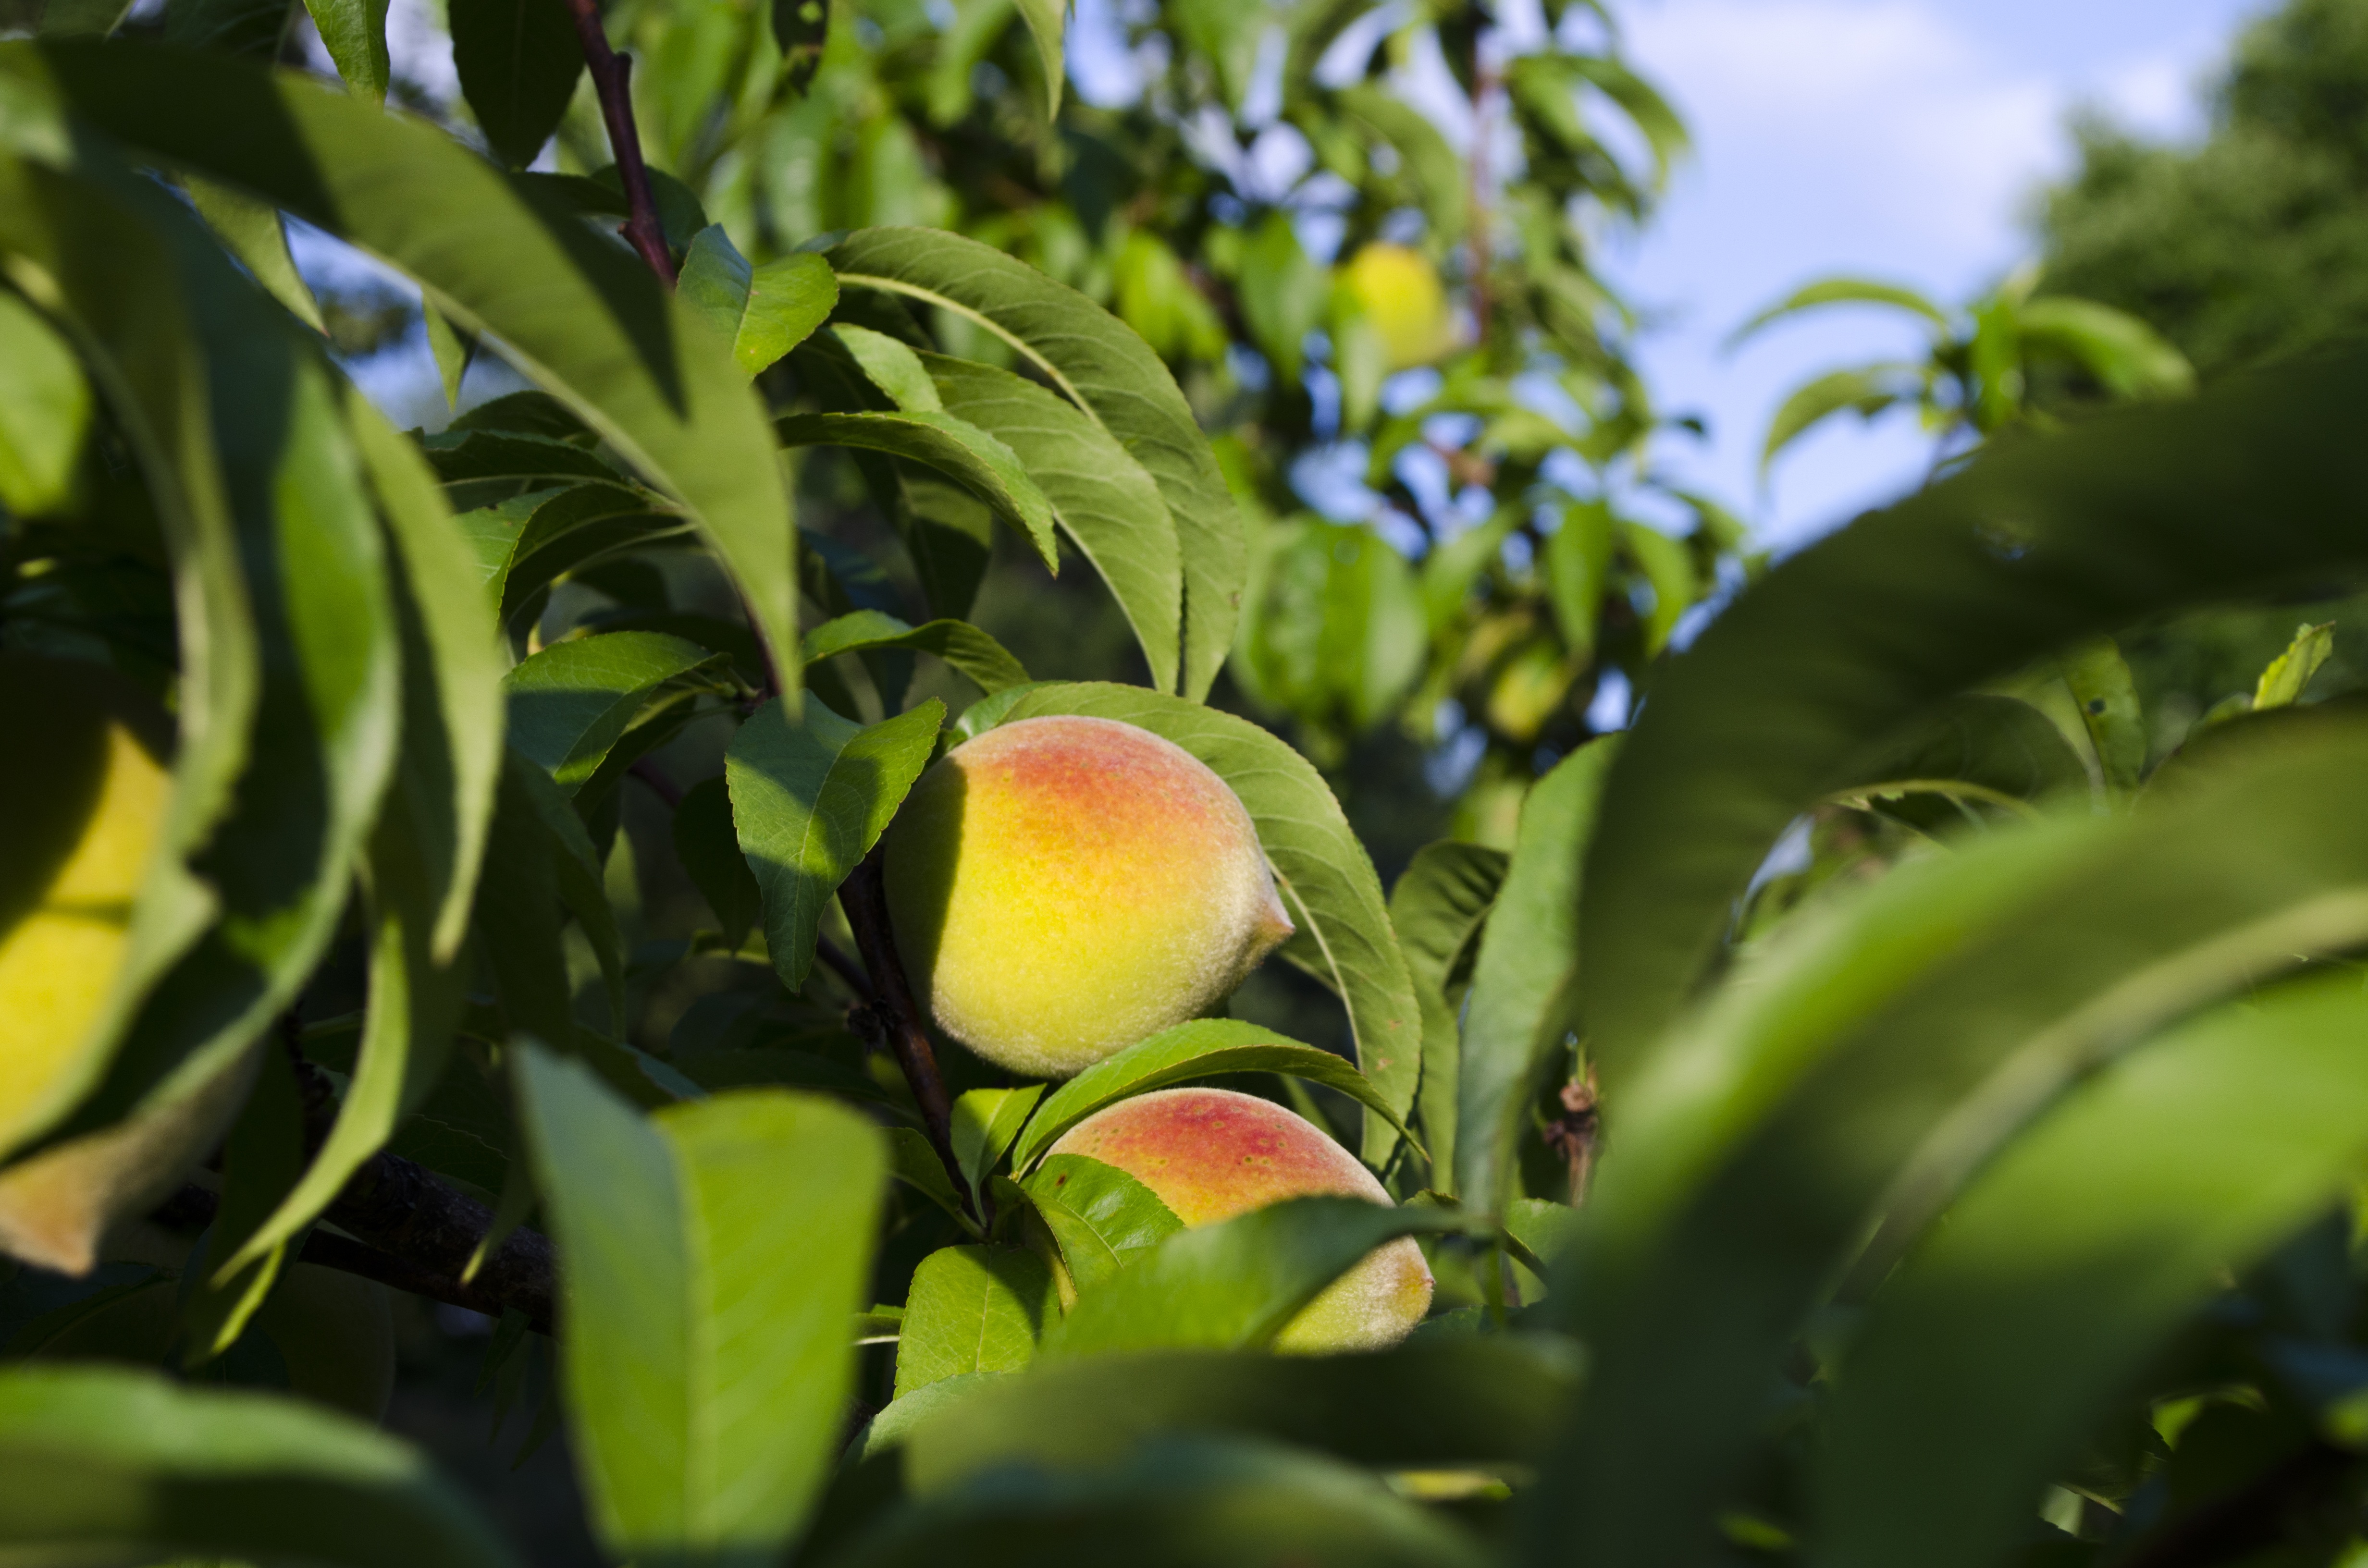
tree, nature, branch, plant, fruit, leaf, flower, summer, food, green, produce, botany, flora, tropics, macro photography, north carolina, peaches, flowering plant, peach tree, land plant